Cuisine of Corsica

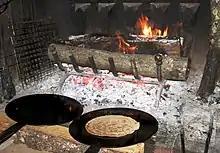
A chestnut flour , just cooked between two iron plates

In the sea around Corsica are fished about forty species of fish. Fish are also abundant in the inland rivers and creeks. Typical is the fish soup, either with sea fish or with river fish. A legacy of the Genoese (and of the centuries-old contacts with Tuscany and Rome) are the dishes based on baccala and on stockfish: the former can be deep fried, or–a recipe from the Genoese colony of Bonifacio–with mangold and raisin, while the latter is prepared with tomatoes, anchovies and walnuts, in a dish named . The national cheese, , is used also with fish, in dishes as sardines stuffed with brocciu or anchovy-brocciu cake. The large lagoons along the east coast (like the "Étang de Biguglia" and "de Diana") produce eels, which are cooked roasted or as stew. The creeks of the mountains gives trouts in abundance: these are consumed stuffed with brocciu, or simply roasted over a hot creek stone.